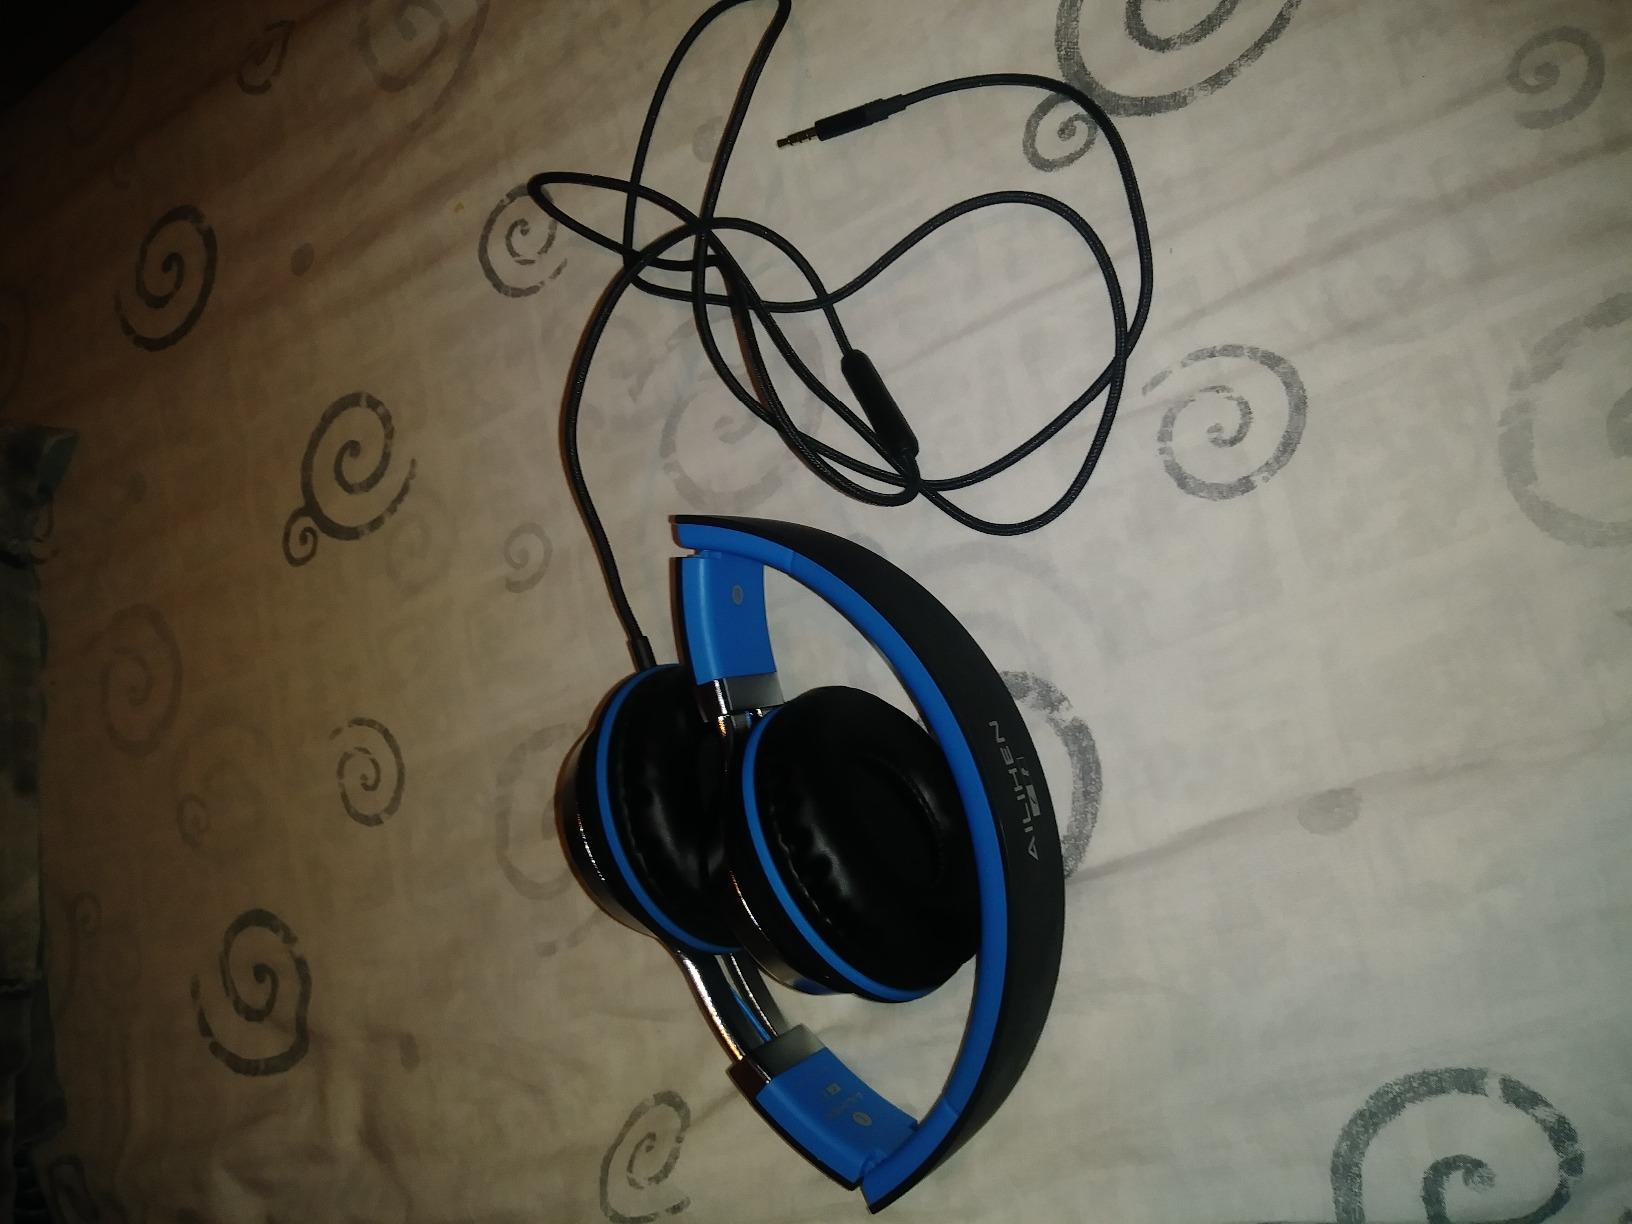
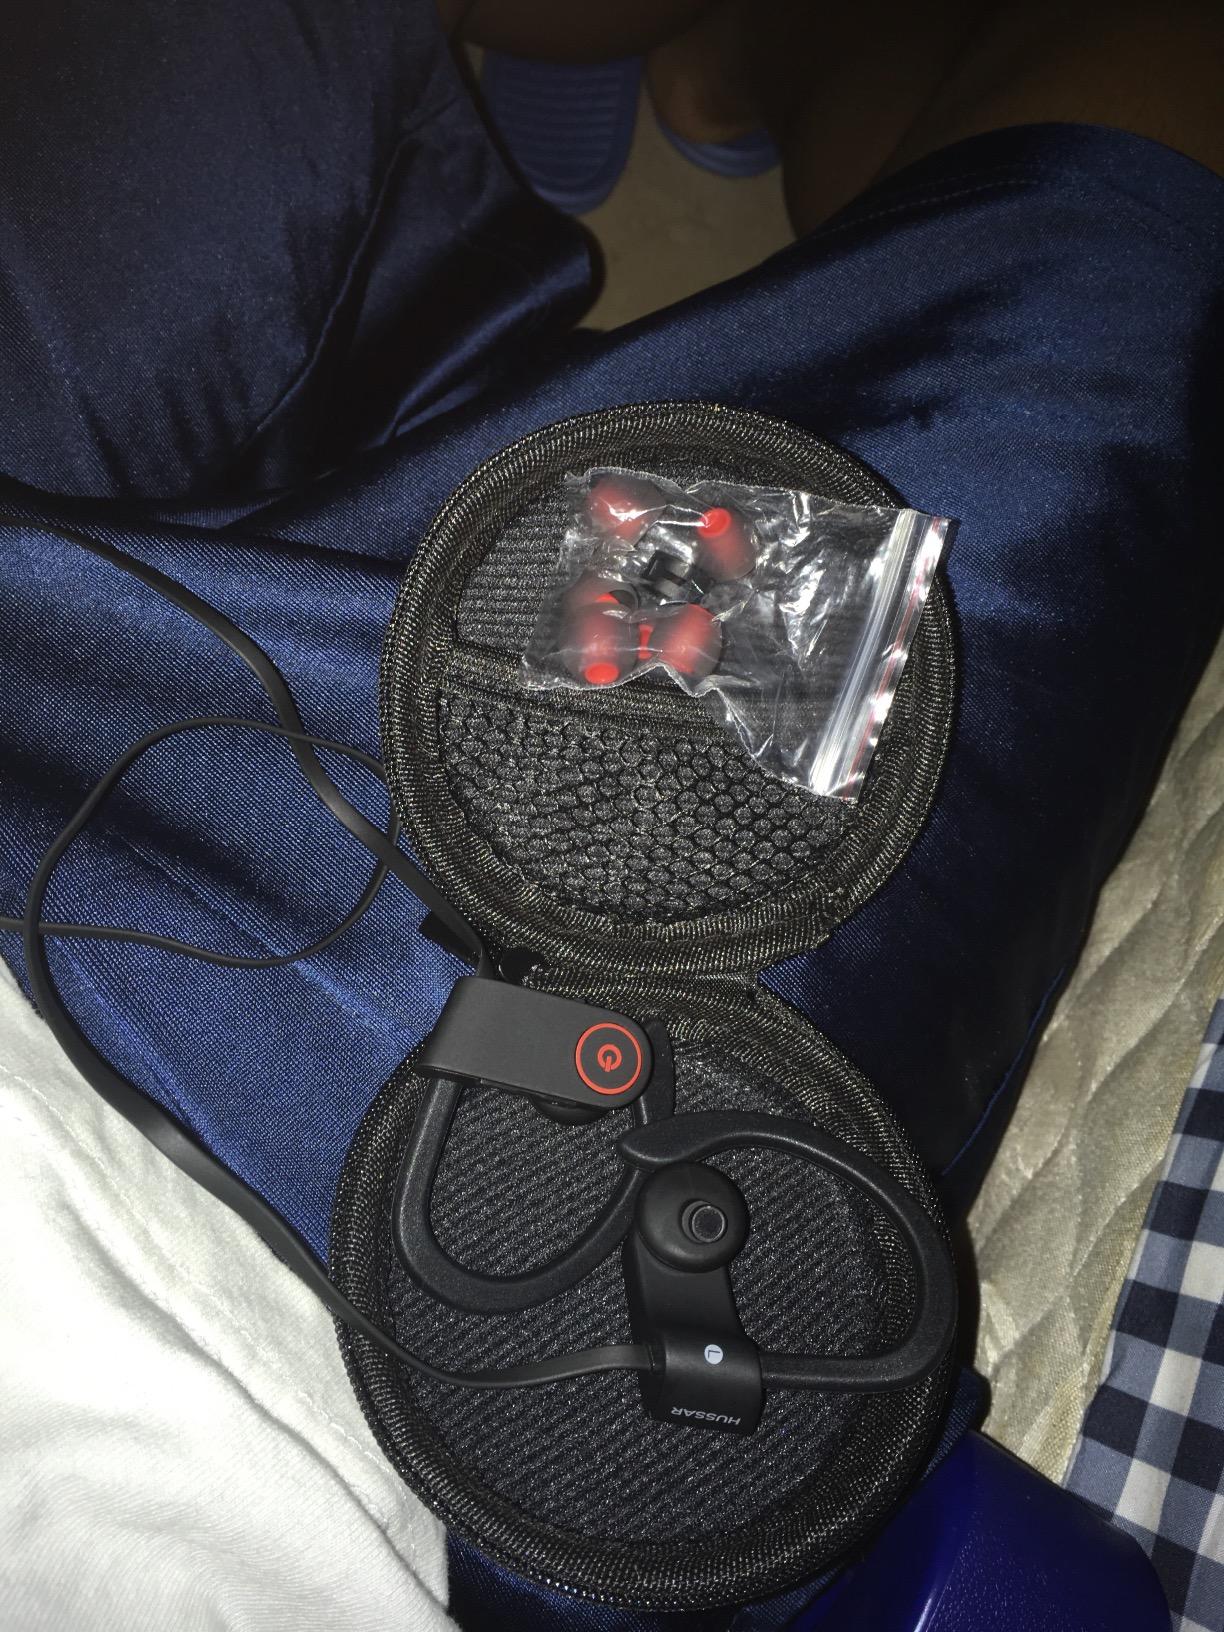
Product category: headphones
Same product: no